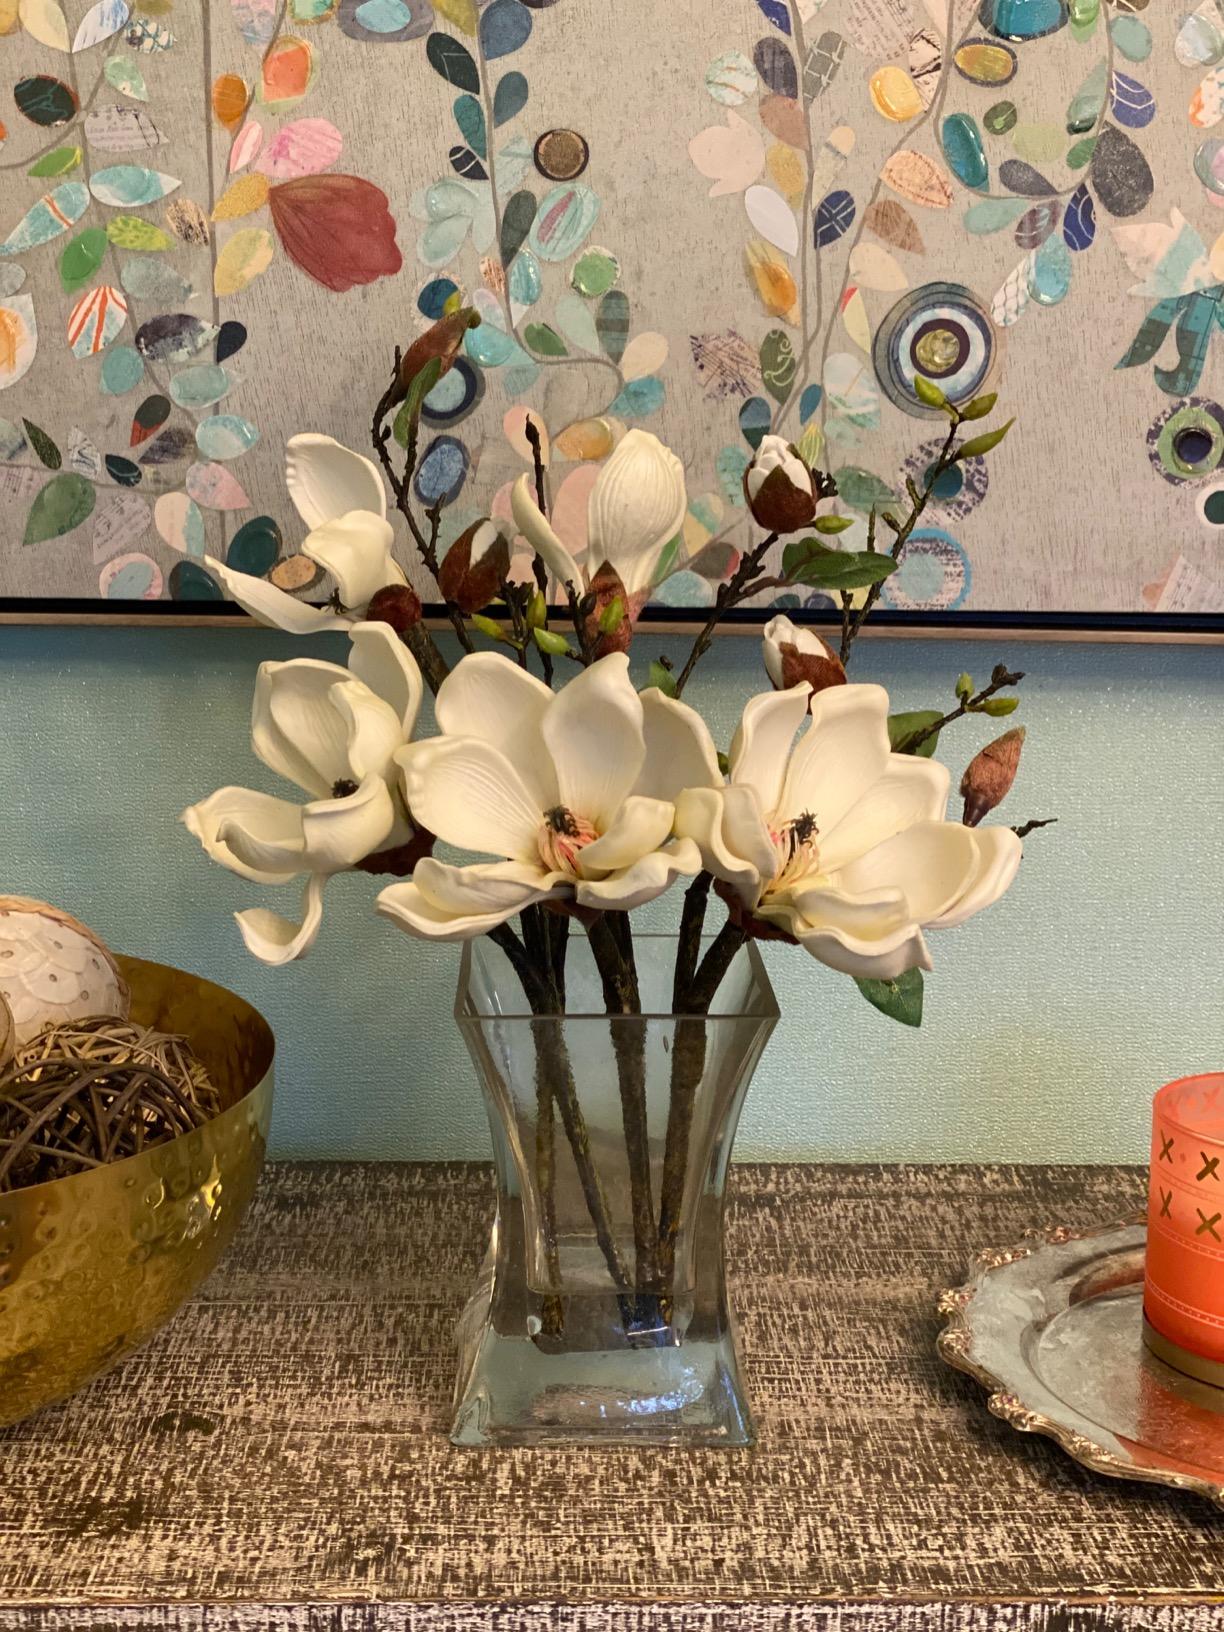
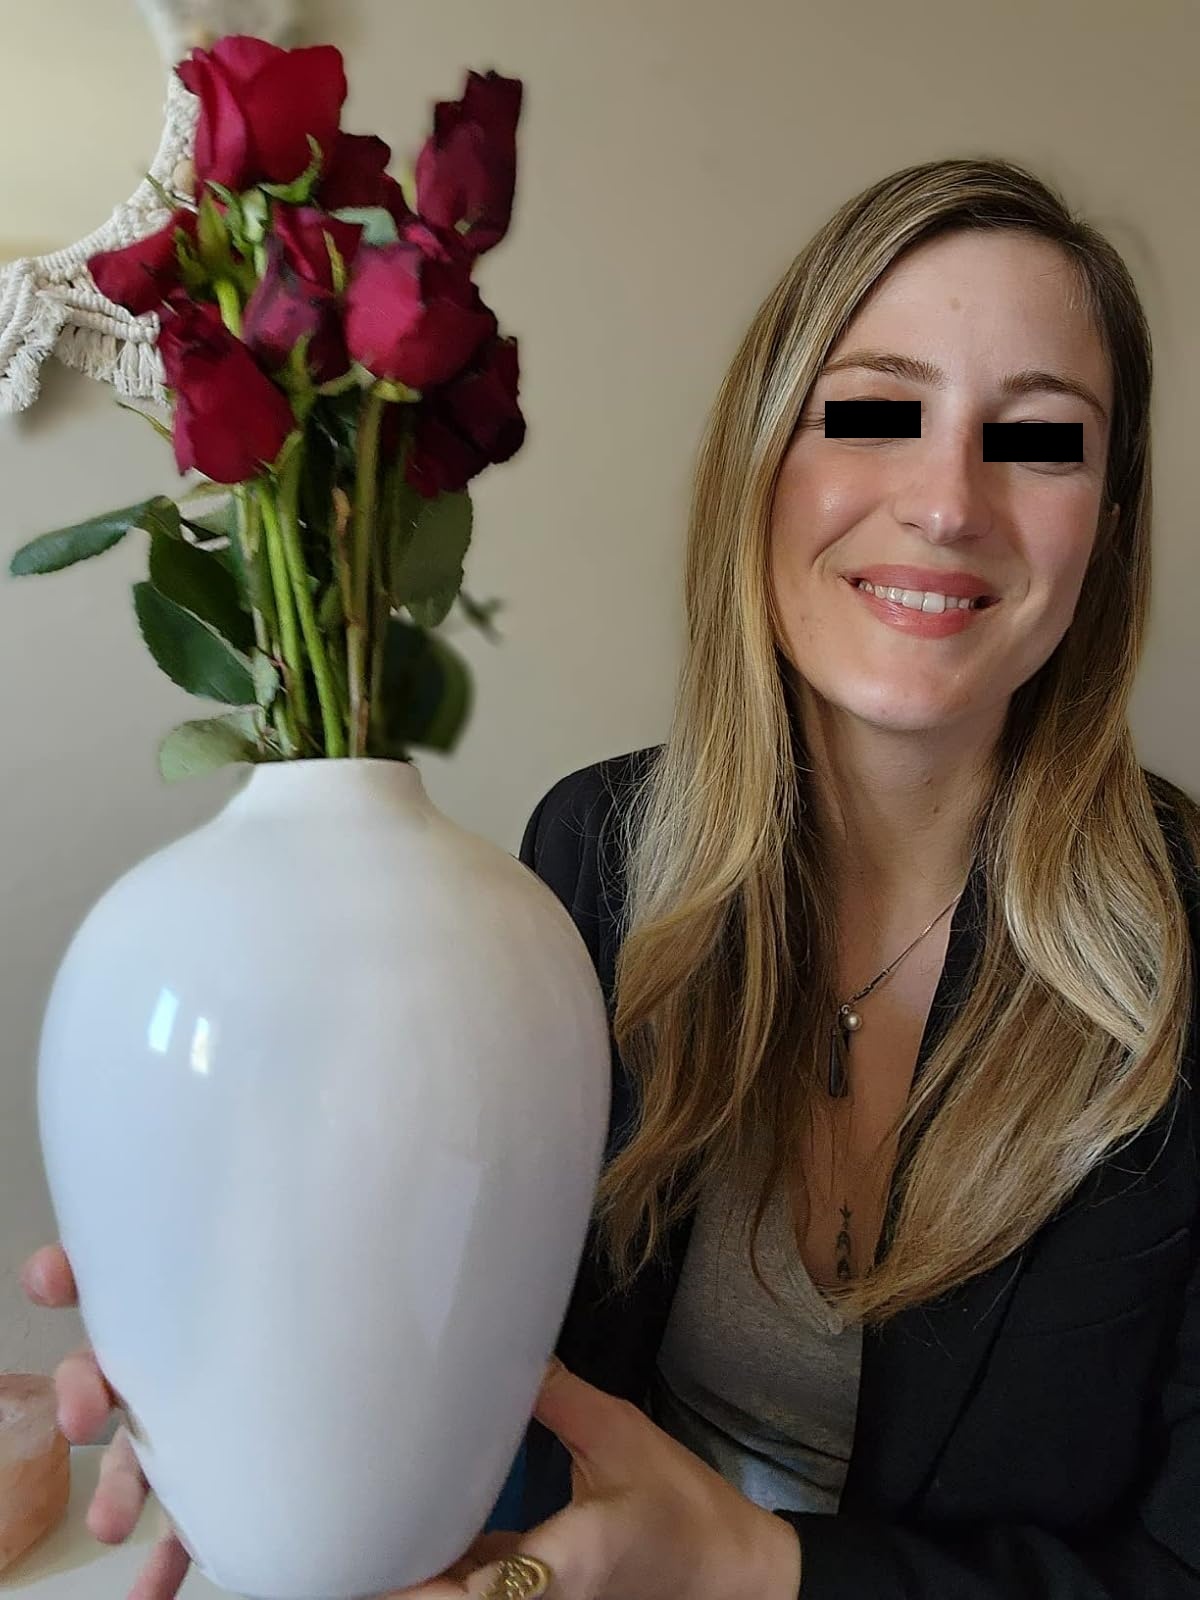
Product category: vase
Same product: no